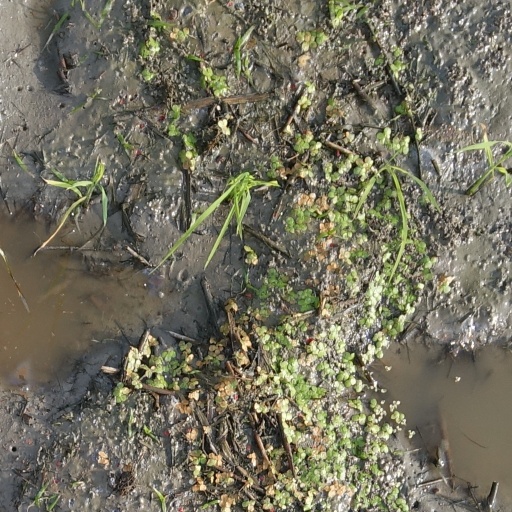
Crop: rice